Freedom (British newspaper)

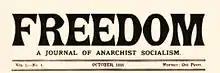
1886 front page

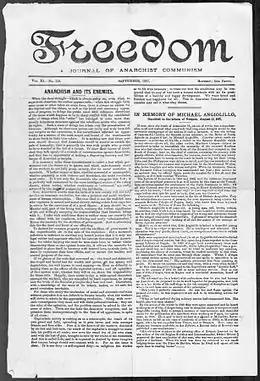
September 1897 front page

The paper historically featured news from the peace and labour movements and events as well as listing planned events and protests. Staying true to Kropotkin's principle of mutual aid, the paper regularly featured reviews of other anarchist and libertarian socialist publications, such as "Organise!" and "Direct Action" as well as other local and international newsletters and journals.